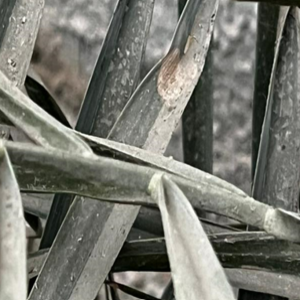
Label: Parlatoria Blanchardi